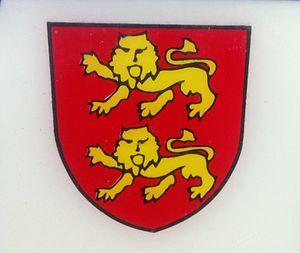
Blason de la commune de Gonzeville